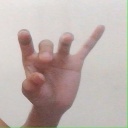
अक्षर: ओ